Virgin MVR-02

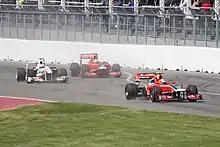
The MVR-02 scored its best result in a wet , with d'Ambrosio and Glock in fourteenth and fifteenth, respectively

At the 2011 Malaysian Grand Prix d'Ambrosio suffered from a mechanical failure during free practice. Qualifying was a repeat of Australia, with the drivers taking twenty-first and twenty-second. In the race d'Ambrosio retired due to electronic problems. Glock finished sixteenth, his first classified finish of the season. With only one retirement at the 2011 Chinese Grand Prix, both drivers finished just one place higher than their qualifying positions, in 20th and 21st places.